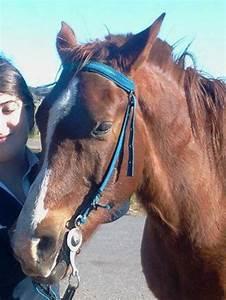
horse